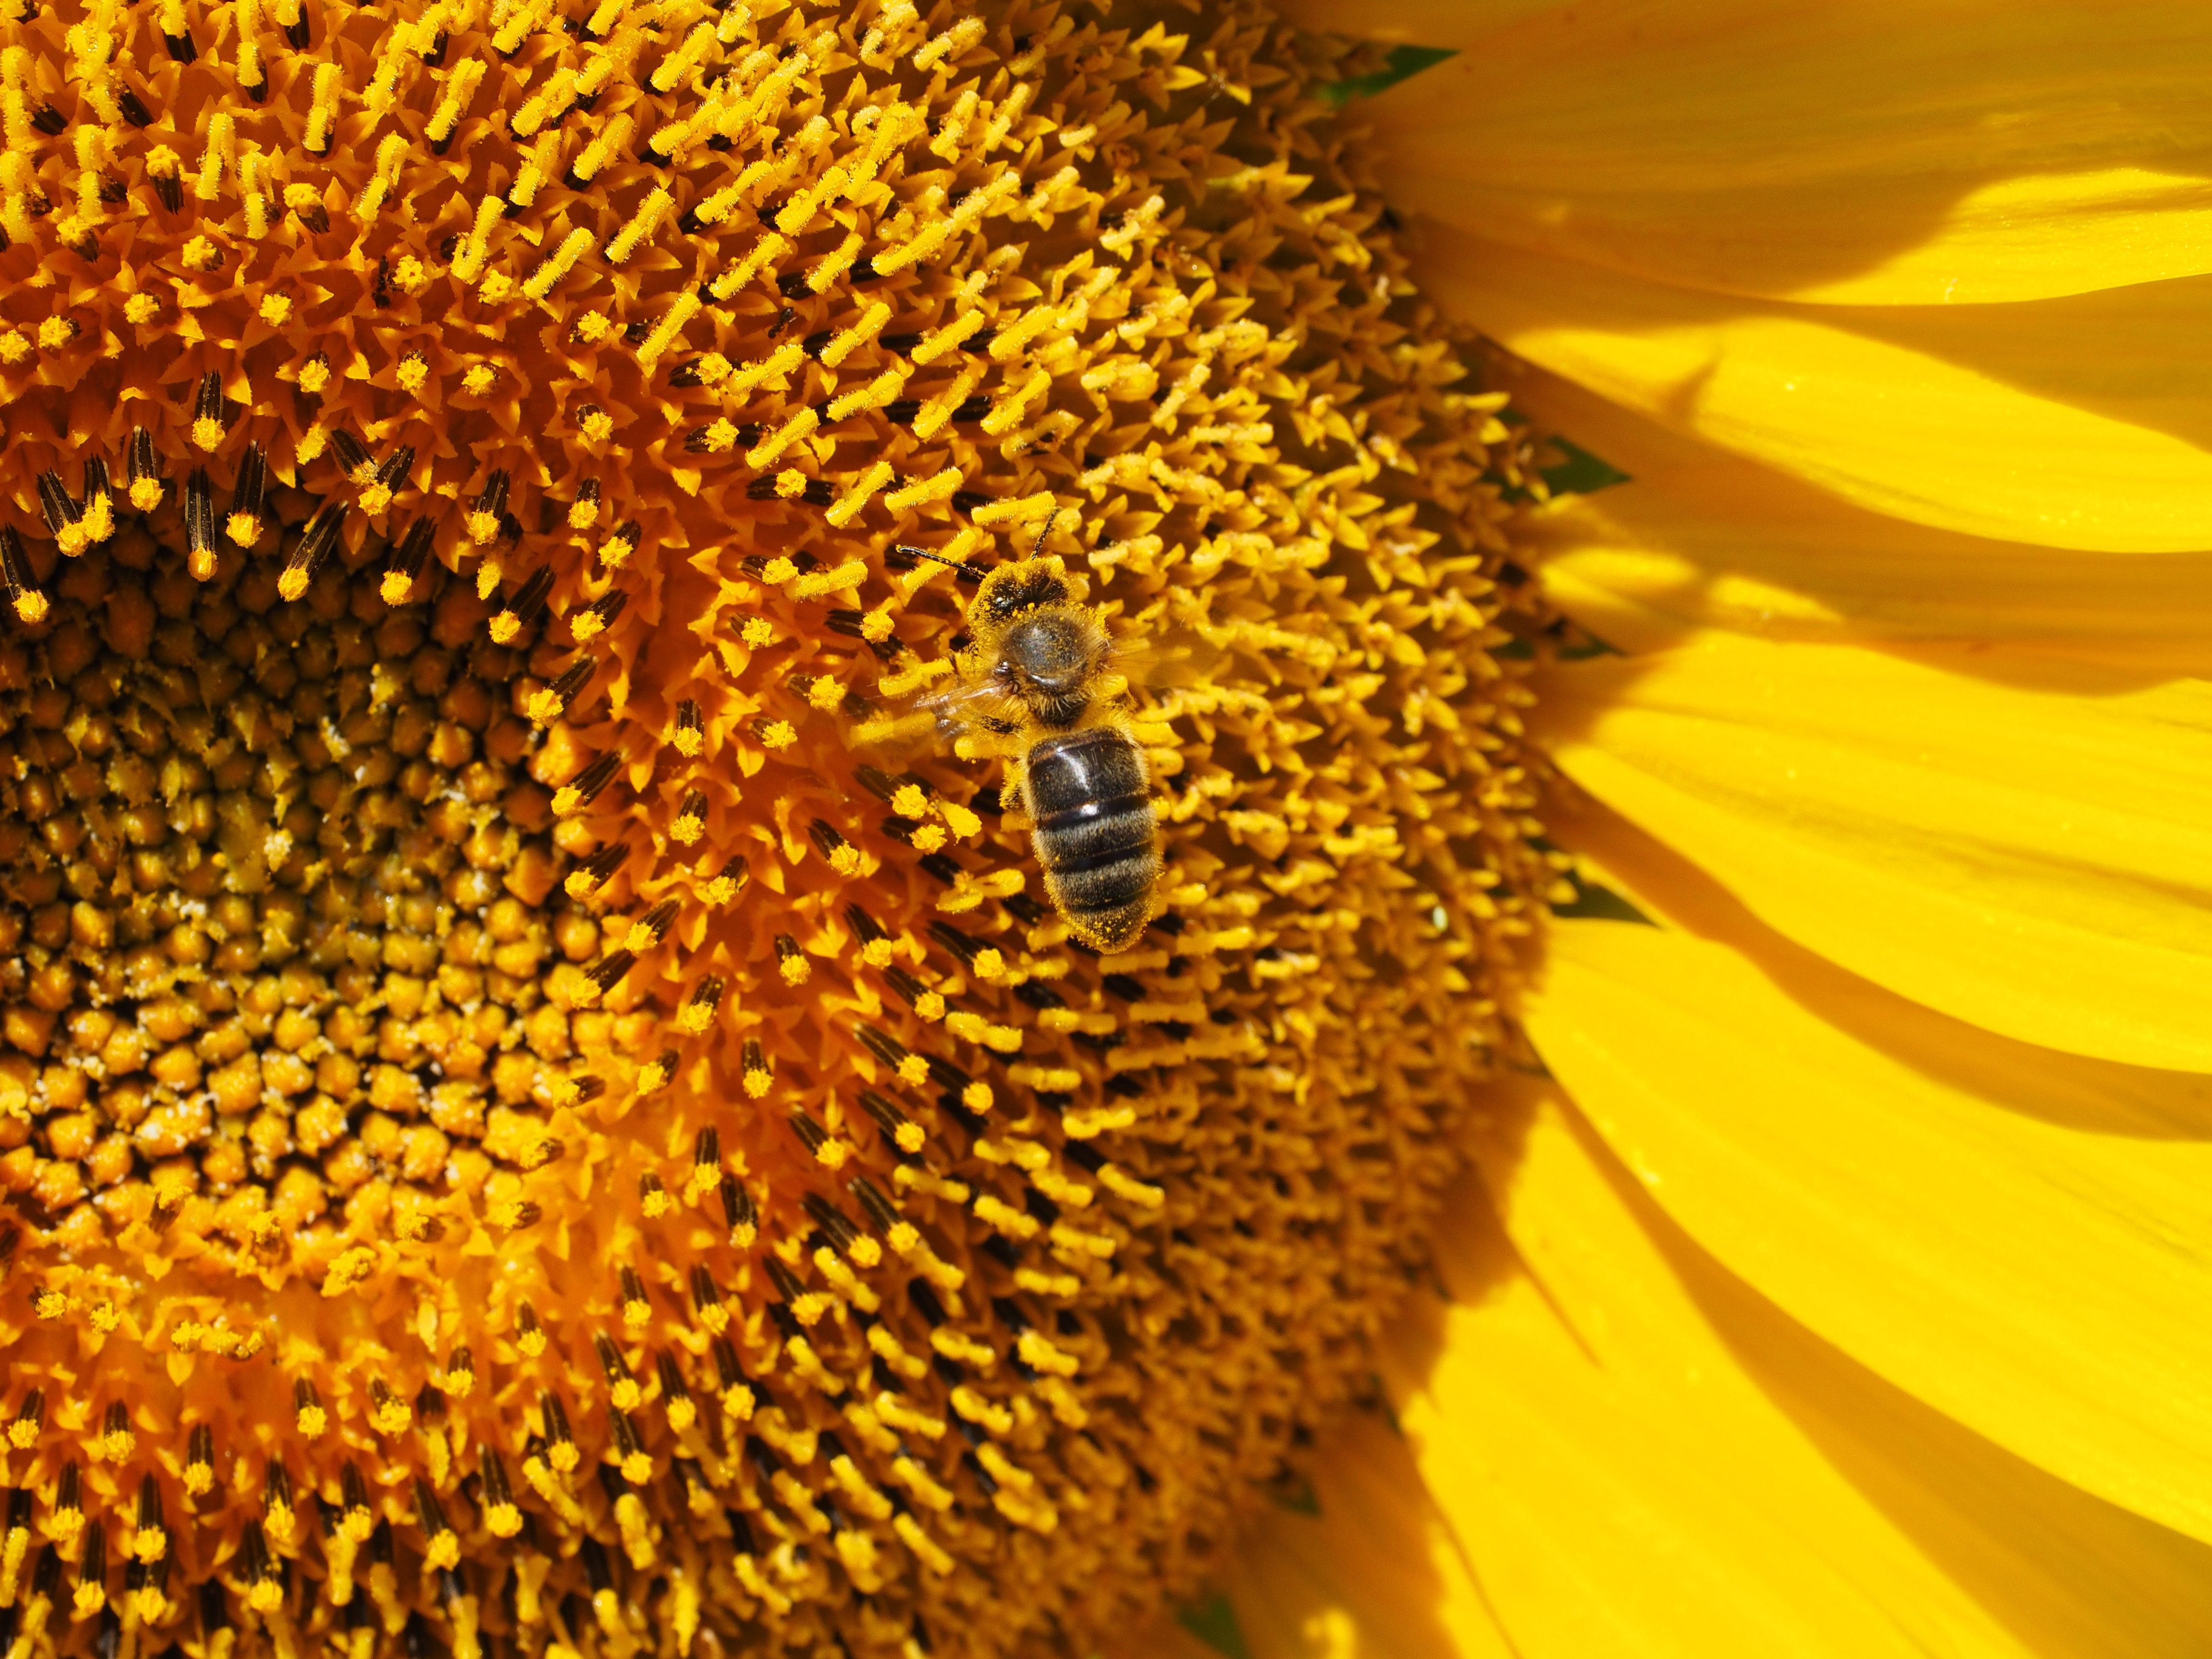
nature, blossom, plant, field, flower, petal, bloom, pollen, macro, colorful, yellow, close, flora, sunflower, close up, sunny, bright, bee, sun flower, beautiful, vegetarian food, nectar, macro photography, inflorescence, flowering plant, honey bee, daisy family, helianthus annuus, tongue flower, tubular flowers, flower basket, asterales, sunflower seed, plant stem, land plant